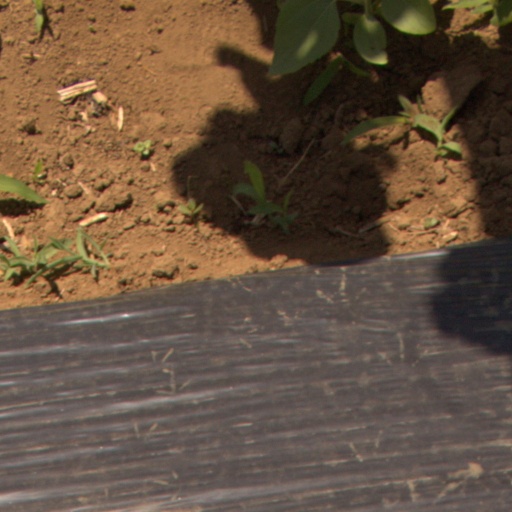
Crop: Jerusalem artichoke